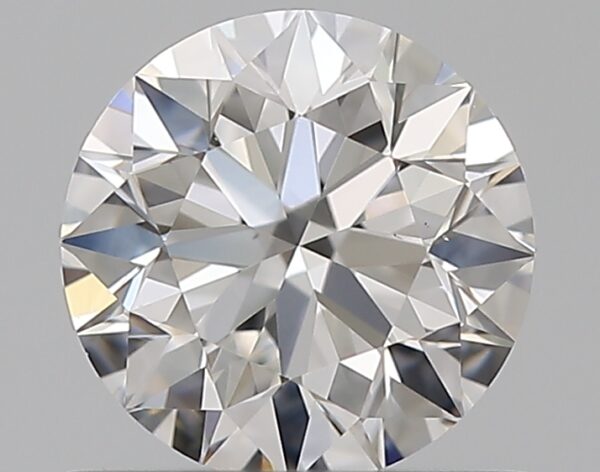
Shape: round
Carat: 0.65
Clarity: VS2
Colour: E
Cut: EX
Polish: EX
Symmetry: EX
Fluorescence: M
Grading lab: GIA
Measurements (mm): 5.51 x 5.54 x 3.47